Sarah Smith (director)

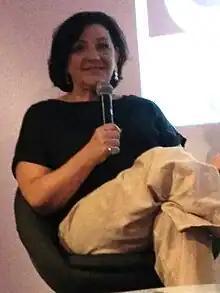
Sarah Smith in 2023

Sarah Christine Smith (born January 1966) is an English film director, broadcast producer and screenwriter. She is the co-founder and former CEO of Locksmith Animation. She is the writer and director of the animated feature films "Arthur Christmas" (2011) and "Ron's Gone Wrong" (2021). Smith began her career in radio before serving as a television producer for live action British comedy, including as writer for the "Armistice" news review shows. She later served various other assisting production roles in television, and as writer for the adult animated miniseries "I Am Not an Animal". She then joined Aardman Animations as a creative director, going on to write and direct her first animated feature film "Arthur Christmas". She left Aardman and set up Locksmith to work on "Ron's Gone Wrong".